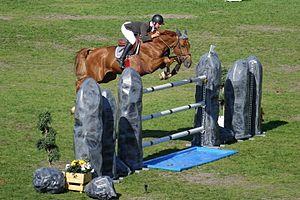
Olivier Guillon et Silver Deux de Virton*HDC, Championnats de France Pro élite de saut d'obstacles ""Master Pro"" 2015 à Fontainebleau, France
Un cheval de selle est un cheval propre à être monté par un cavalier. Il s'agit d'une classification désignant un type de cheval destiné à la selle, c'est-à-dire à être monté plutôt qu'attelé. Si généralement l'appellation désigne des chevaux à sang chaud ou qui en sont issus, certains chevaux à sang froid sont également considérés comme des chevaux de selle. Les qualités nécessaires à un bon cheval de selle ont évolué au cours du temps en fonction de son utilisation. Le cheval de selle passe ainsi d'une utilisation militaire à une utilisation sportive et de loisir dans les pays occidentaux, alors qu'il reste un élément de mobilité dans d'autres pays. En France, une appellation spécifique « Cheval de Selle » a existé entre 2001 et 2009 désignant des chevaux aux ascendances connues mais ne faisant pas partie d'un stud-book, avec une orientation plutôt loisir.